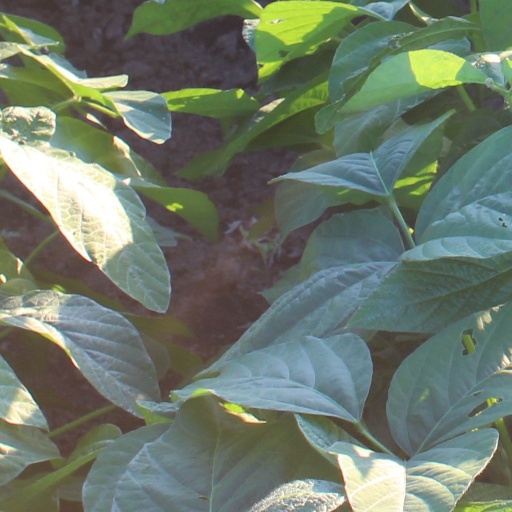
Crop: soybean